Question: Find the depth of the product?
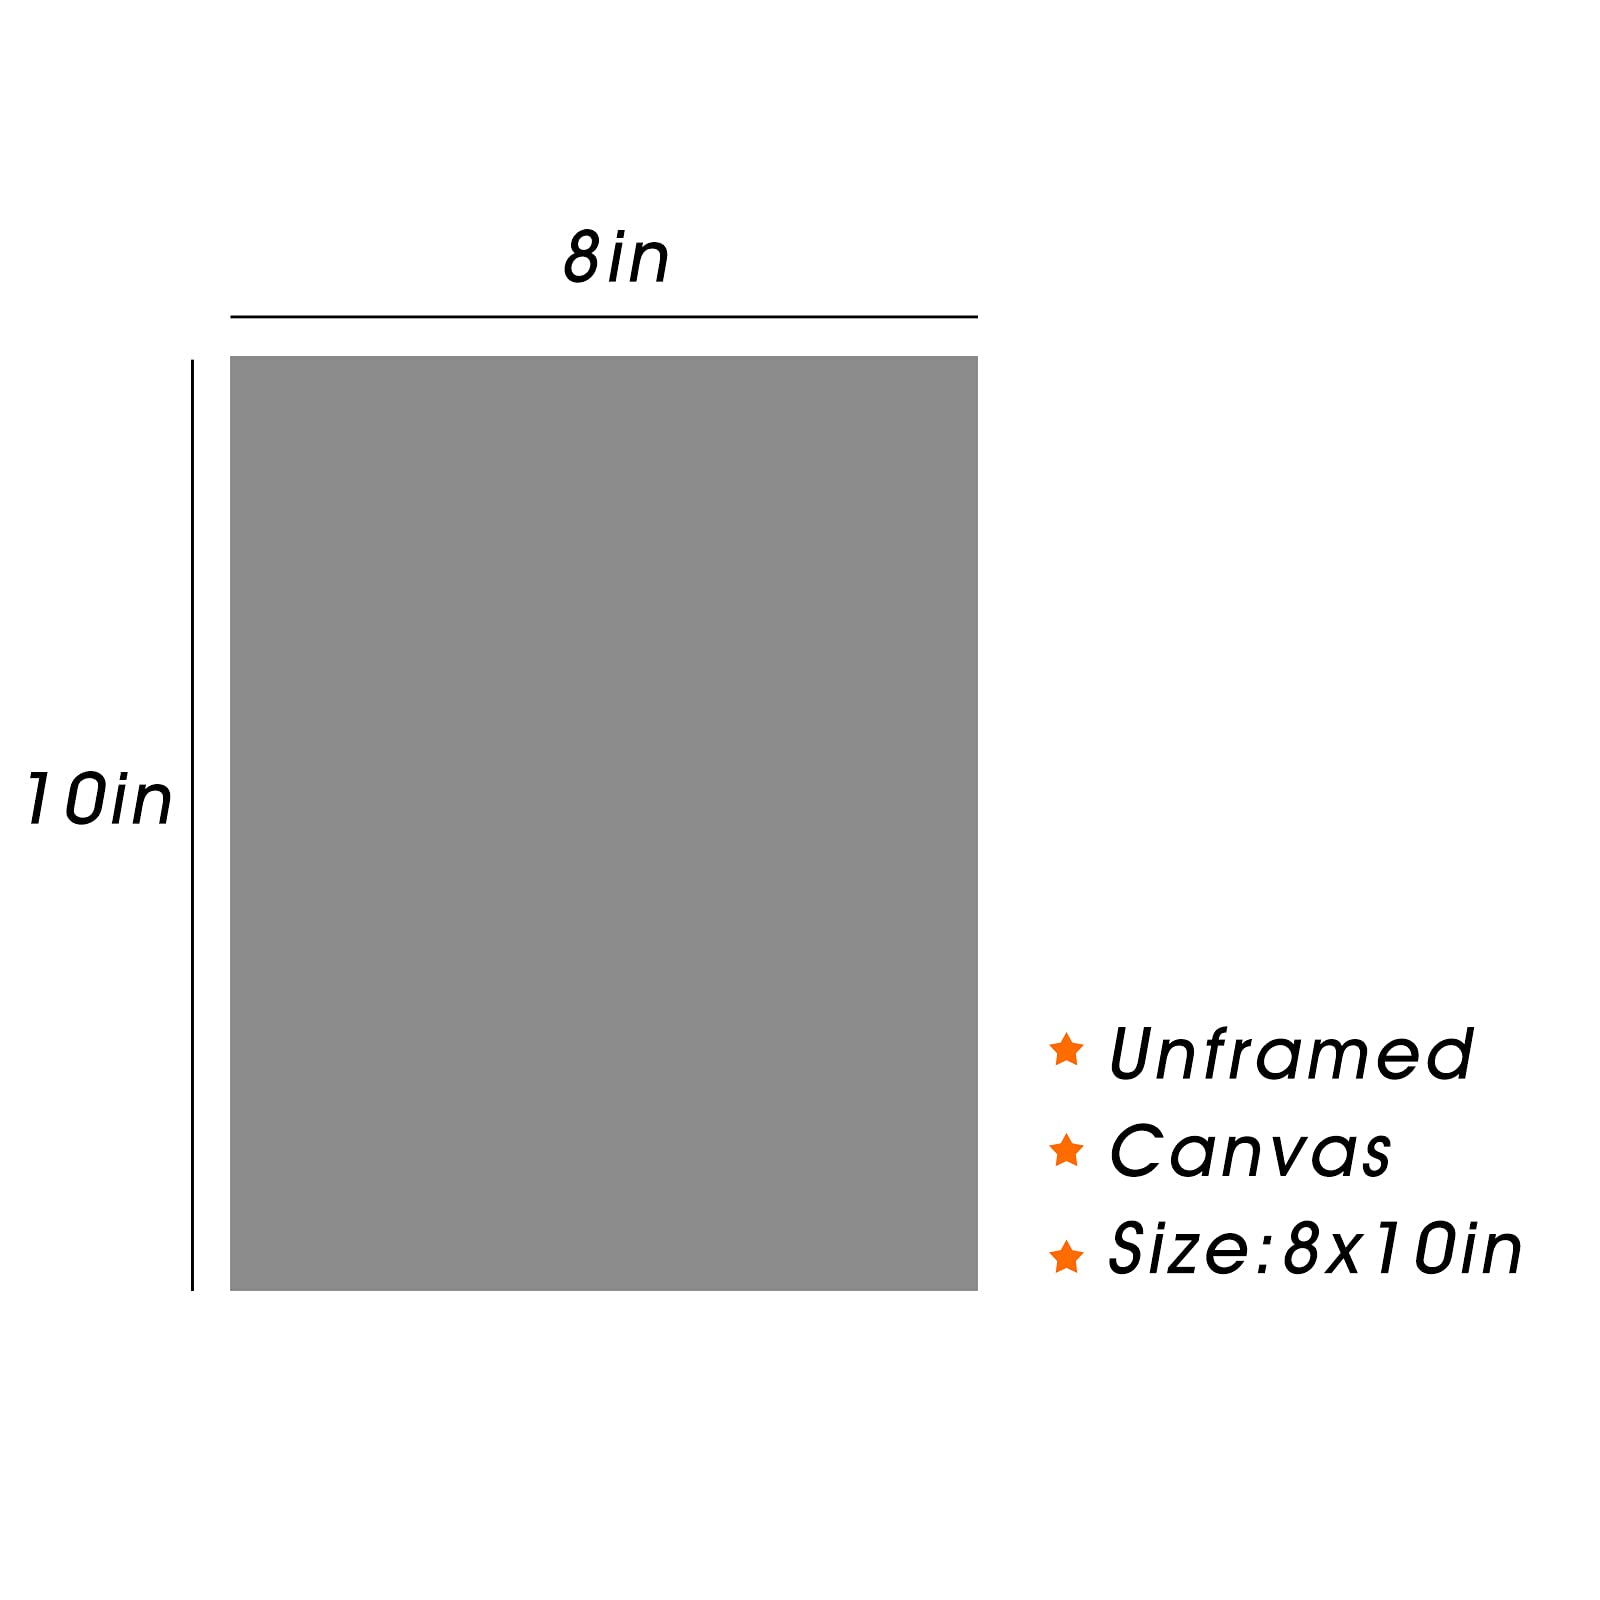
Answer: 10.0 inch